Guides Cavalry

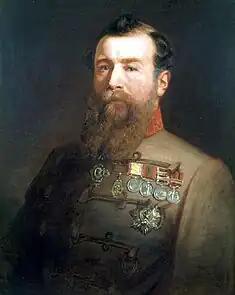

Lumsden left a lasting imprint on the Guides, who soon showed their mettle in numerous frontier operations. Believing that fighting troops were for service and not for show, Lumsden introduced loose and comfortable dust-coloured uniforms for the first time, which would soon become famous as "khaki" and within decades would be adopted by most of the armies of the world. In 1851, the Guides established themselves at Mardan, which would remain their cherished home until 1938.